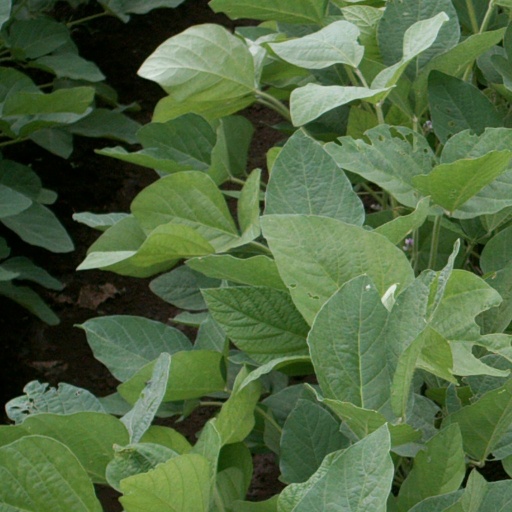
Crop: soybean